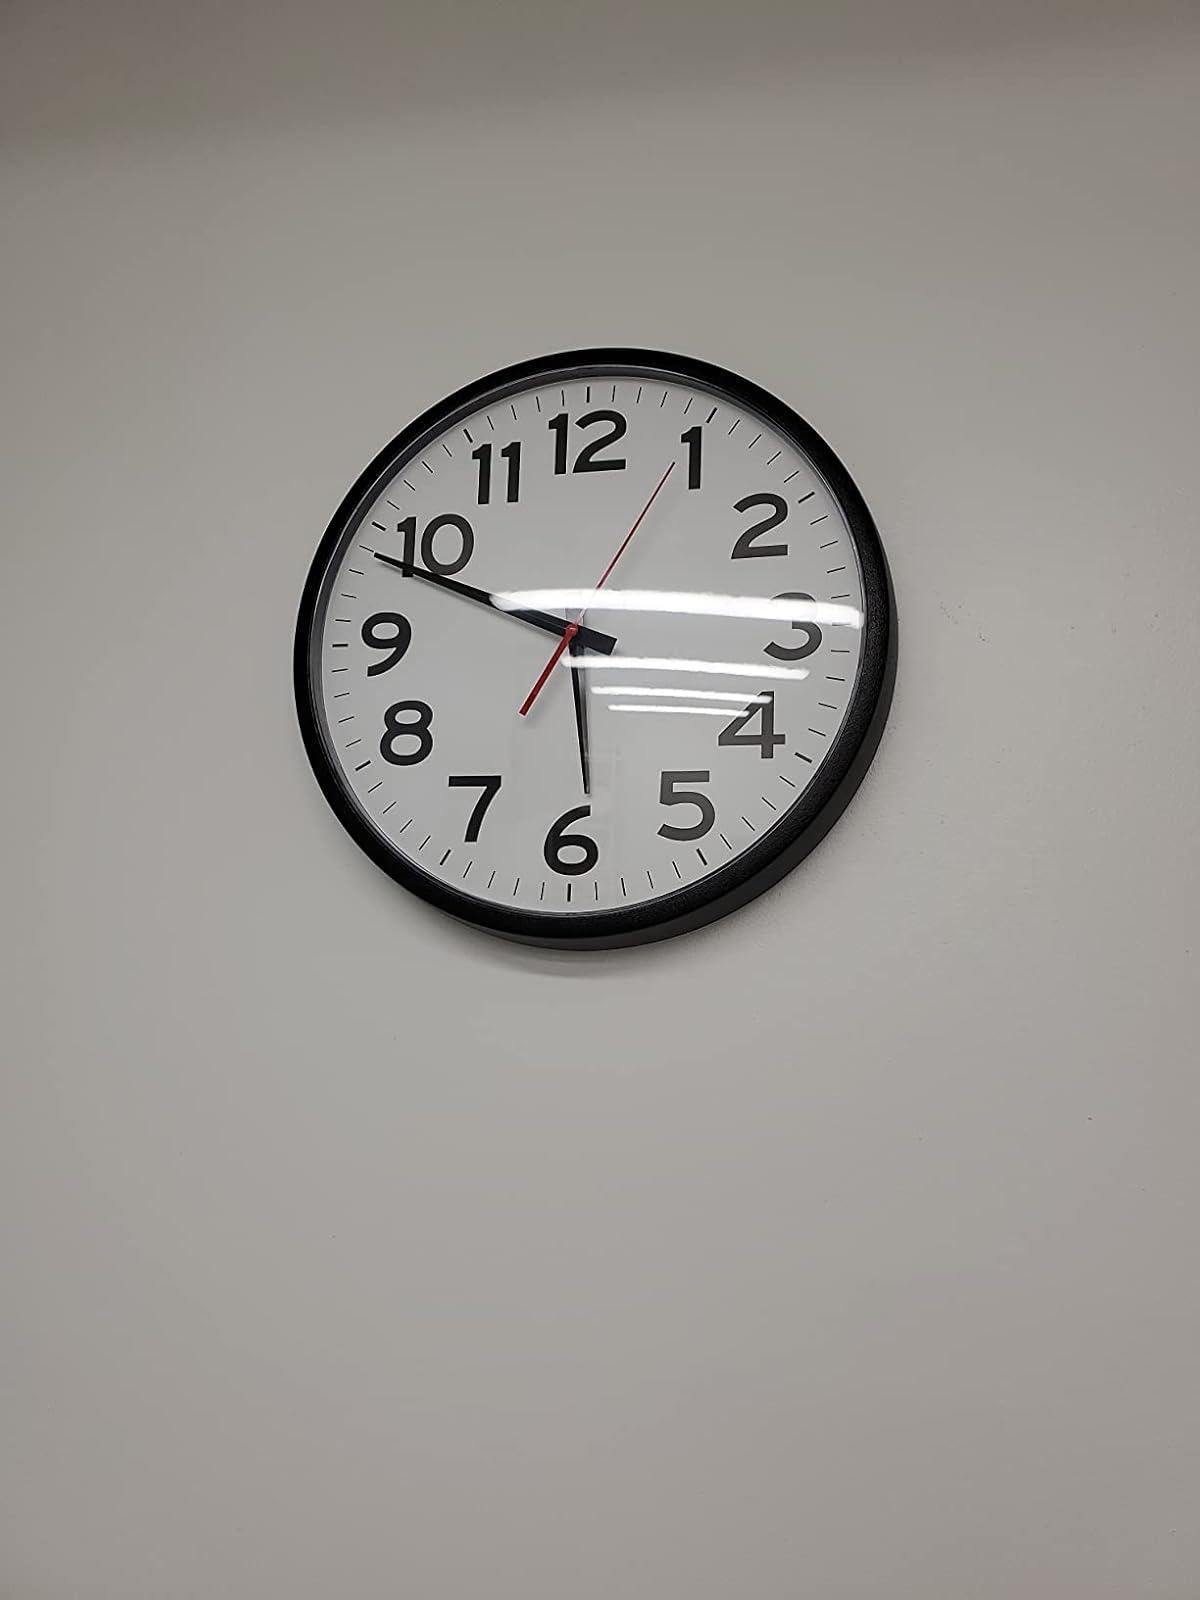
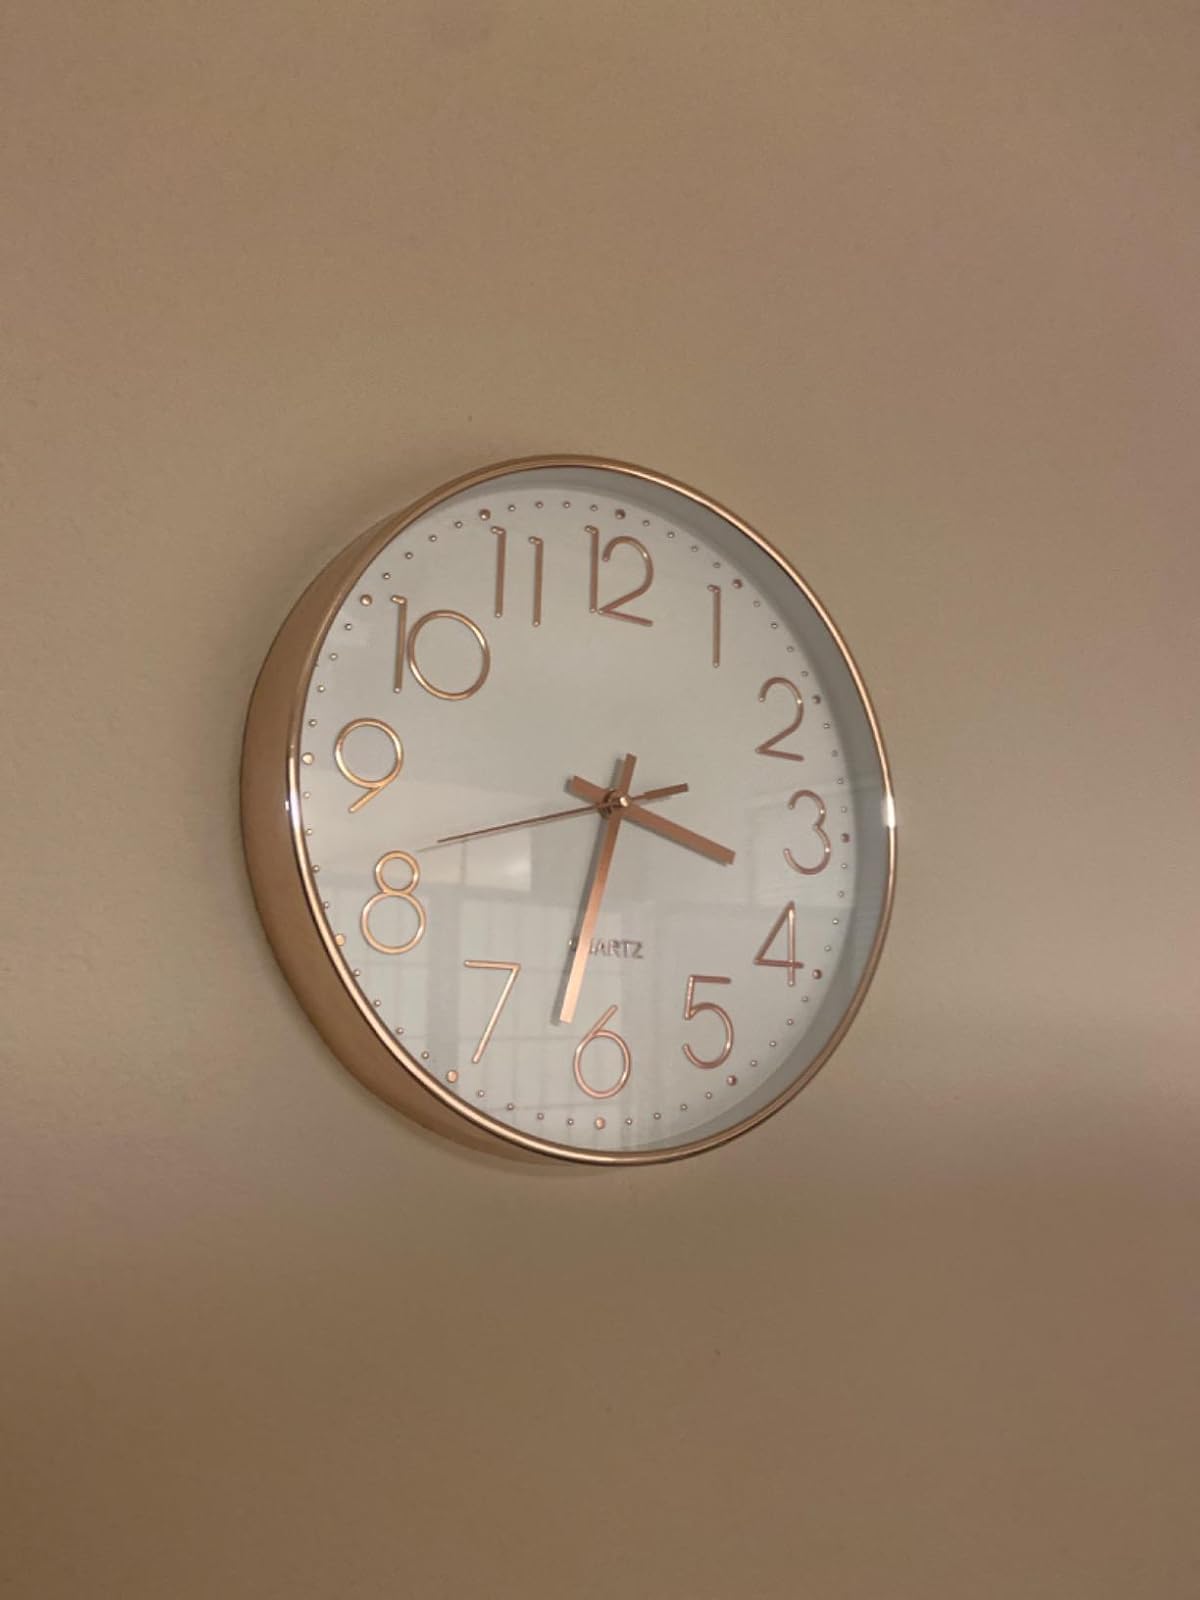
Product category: clock
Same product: no